Merrick Garland

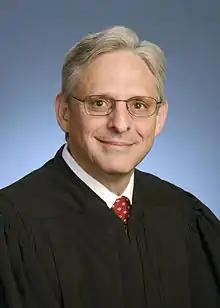
Garland in 2016 as chief judge of the U.S. Court of Appeals for the D.C. Circuit

On September 6, 1995, President Bill Clinton nominated Garland to the U.S. Court of Appeals for the District of Columbia seat vacated by his longtime mentor Abner J. Mikva. Justice Brennan, for whom Garland had clerked, recommended Garland for the position in a letter to Clinton. The American Bar Association (ABA) Standing Committee on the Federal Judiciary unanimously gave Garland a "well-qualified" committee rating, its highest.